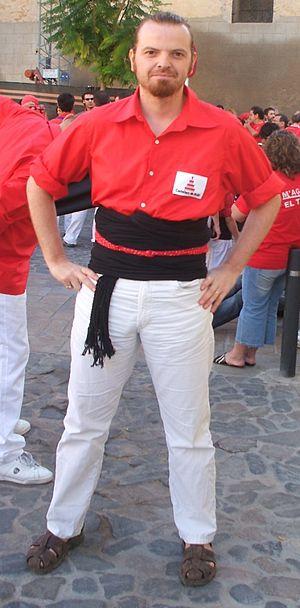
Un castell est une manifestation culturelle traditionnelle des pays catalans consistant à bâtir une pyramide humaine de six à dix étages de forme et organisation bien définies. Contrairement à d'autres tours humaines catalanes, elle est, en principe, statique. Outre les castells, il existe d'autres manifestations culturelles catalanes basées sur les tours humaines, par exemple les falcons, la moixiganga. Au pays valencien, on trouve également la muixeranga, qui partage vraisemblablement des origines communes.